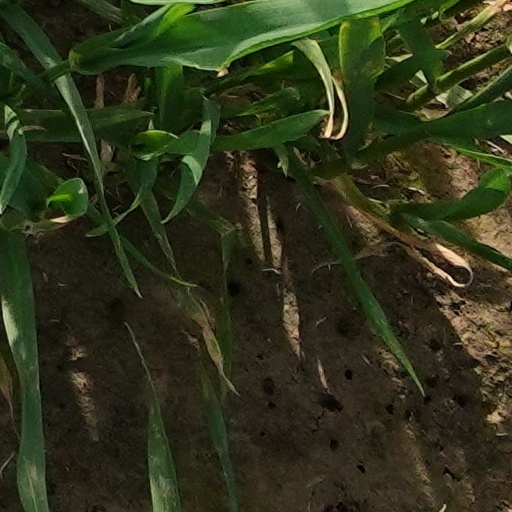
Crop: wheat